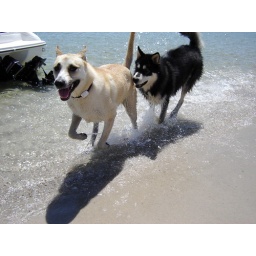
Christmas day was spent on the boat and snorkling around sandy beaches with the dogs and my family.